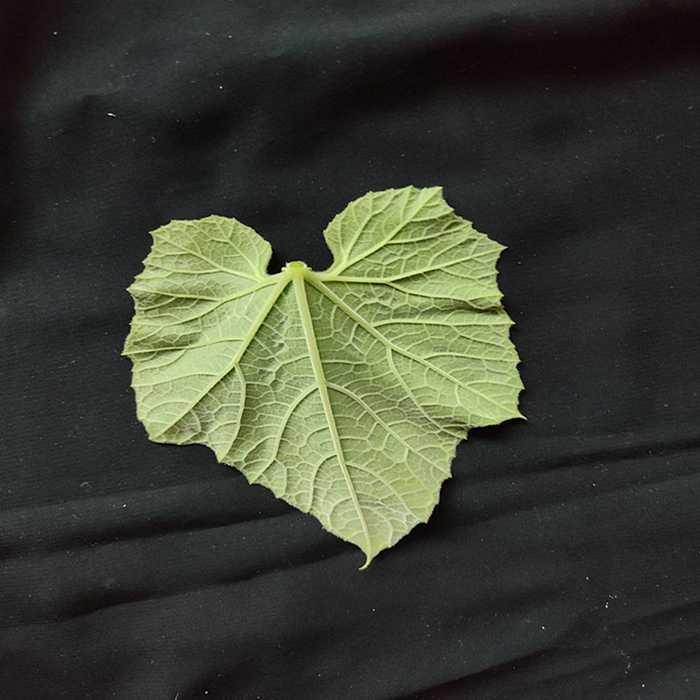
Plant: Bottle gourd
Label: Fresh leaf